Baiyue

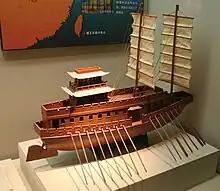
Miniature model of a Yue ship

Militarily, the ancient states of Yue and Wu were distinct from other Sinitic states for their possession of a navy. Unlike other Chinese states of the time, they also named their boats and swords. A Chinese text described the Yue as a people who used boats as their carriages and oars as their horses. The marshy lands of the south gave the Gouwu and Yuyue people unique characteristics. According to Robert Marks, the Yue lived in what is now Fujian province gained their livelihood mostly from fishing, hunting, and practiced some kind of swidden rice farming. Prior to Han Chinese migration from the north, the Yue tribes cultivated wet rice, practiced fishing and slash-and-burn agriculture, domesticated water buffalo, built stilt houses, tattooed their faces and dominated the coastal regions from shores all the way to the fertile valleys in the interior mountains. Water transport was paramount in the south, so the two states became advanced in shipbuilding and developed maritime warfare technology mapping trade routes to Eastern coasts of China and Southeast Asia.